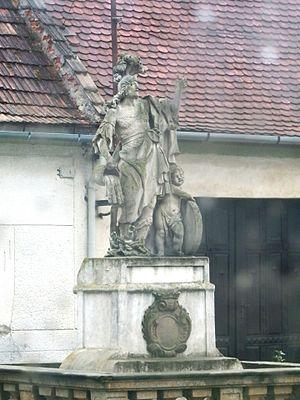
Oplocany est une commune du district de Přerov, dans la région d'Olomouc, en République tchèque. Sa population s'élevait à 311 habitants en 2018.